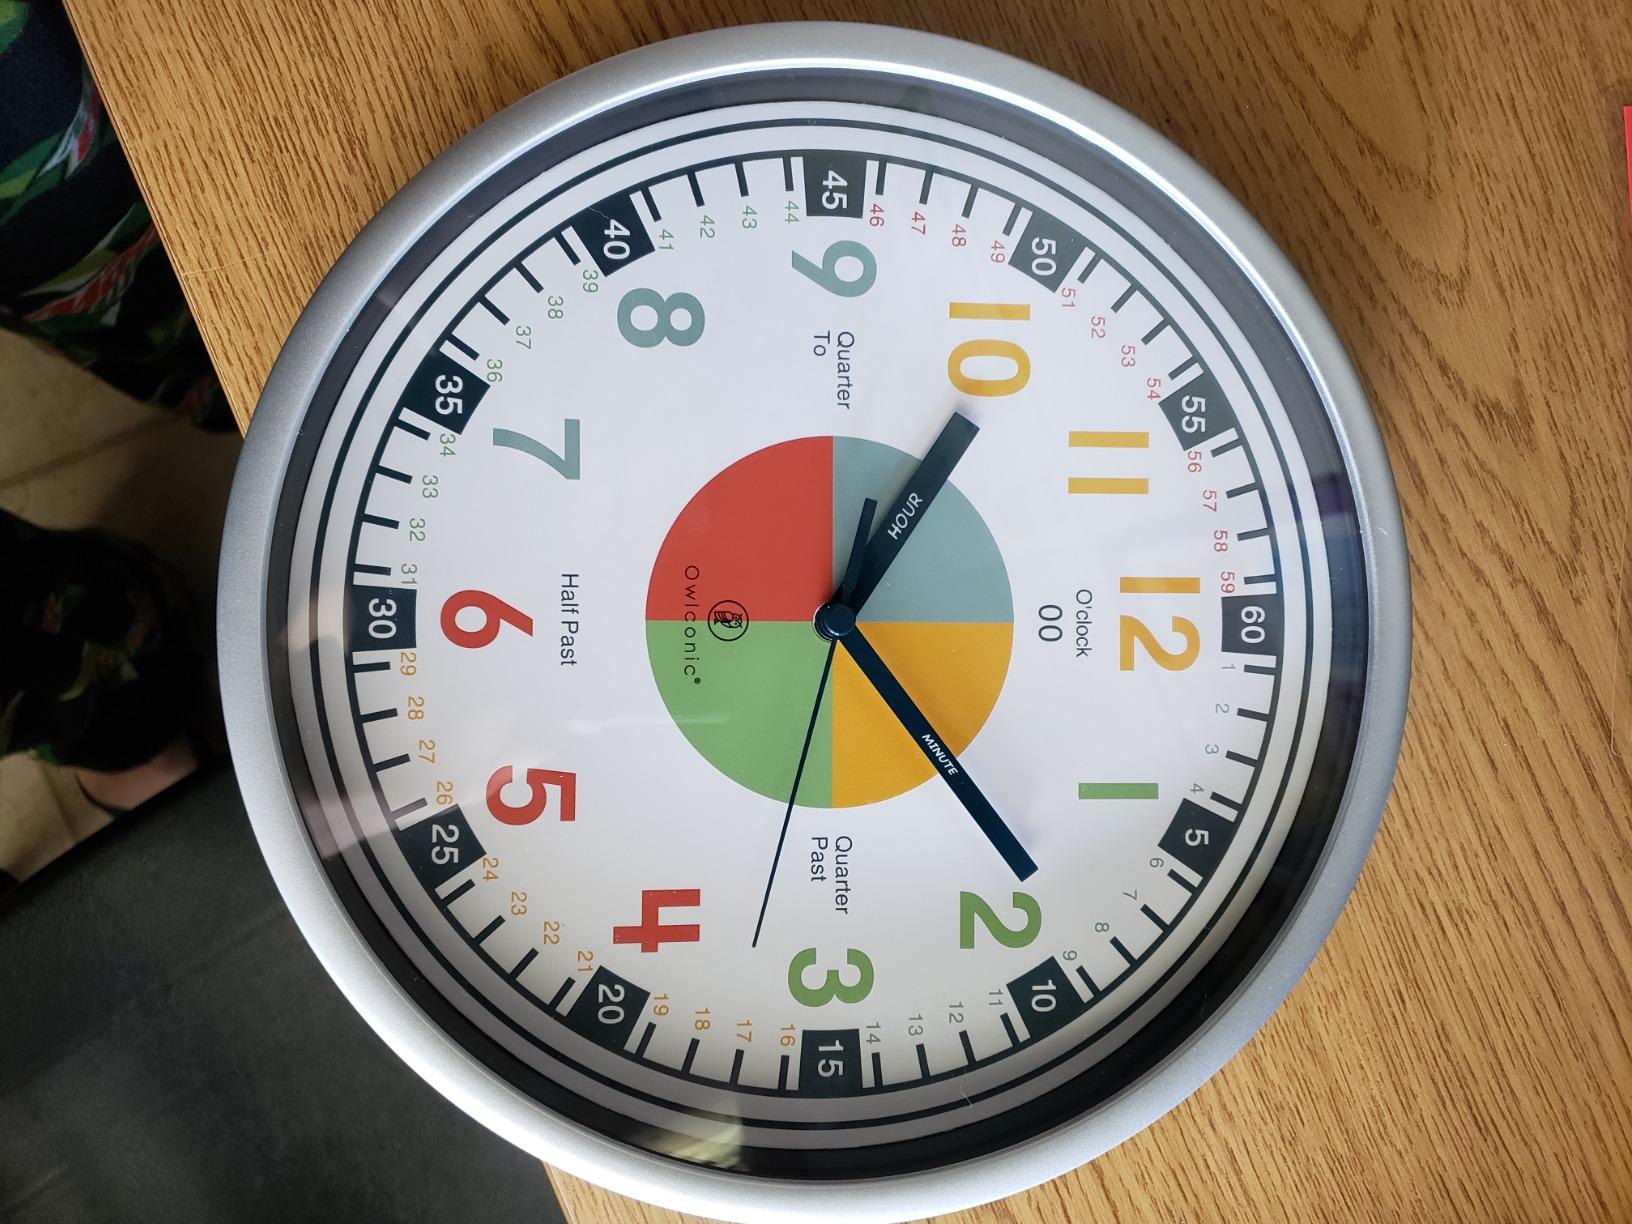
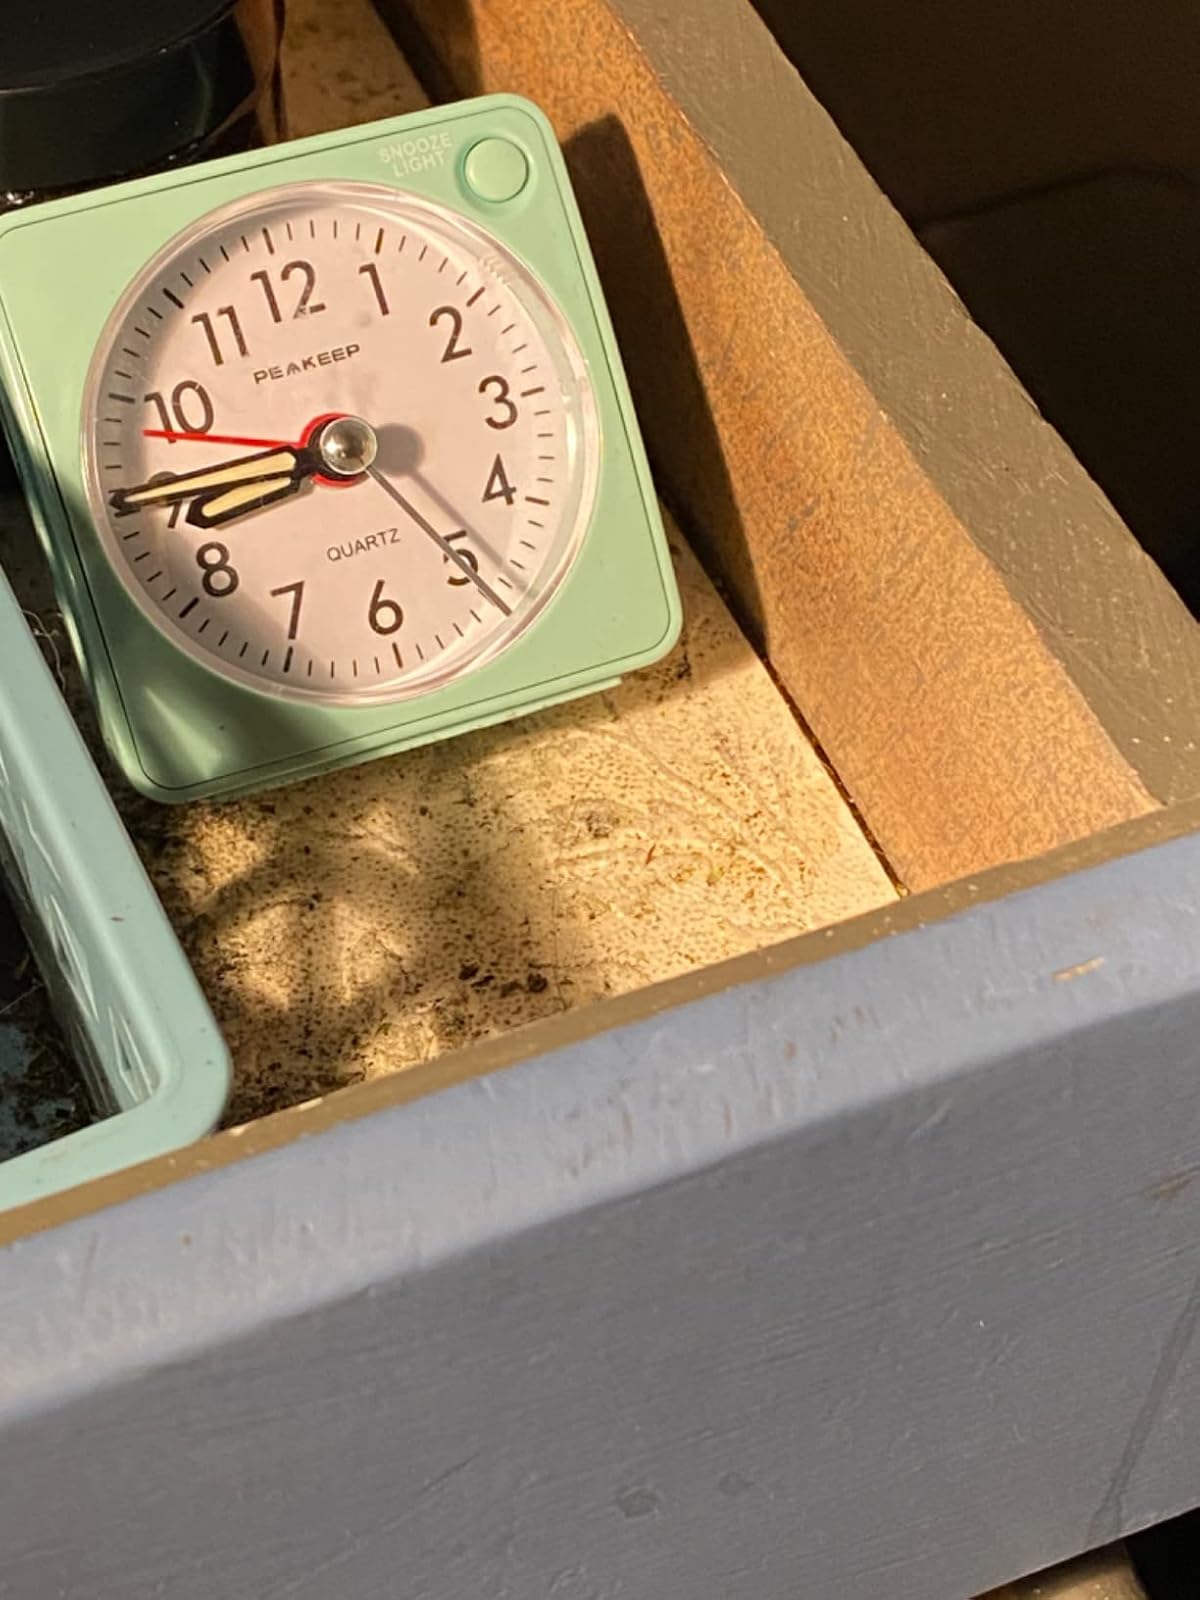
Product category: clock
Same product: no